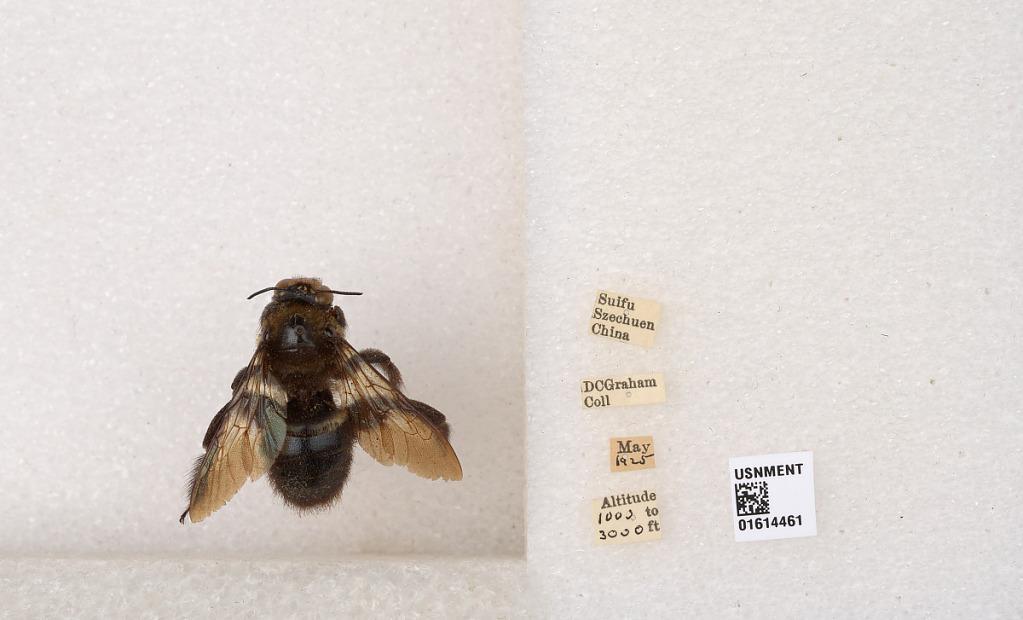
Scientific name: Xylocopa (Biluna) tranquebarorum tranquebarorum (Swederus)
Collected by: D. Graham
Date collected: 1924-5-1
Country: China
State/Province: Sichuan
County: Ybin Shi
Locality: Suifu